Beau Pere

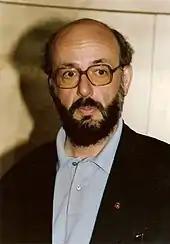
Director Bertrand Blier based his film on his novel of the same name.

Writer and director Bertrand Blier declared "Beau Pere" was intended as "an ode to the fair sex and to womanhood in its purest form". Like Blier's earlier film "Going Places" (1974), he based it on a novel he had written, also titled "Beau-père".